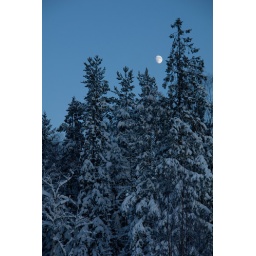
The moon shows itself in the cold clear blue winter sky